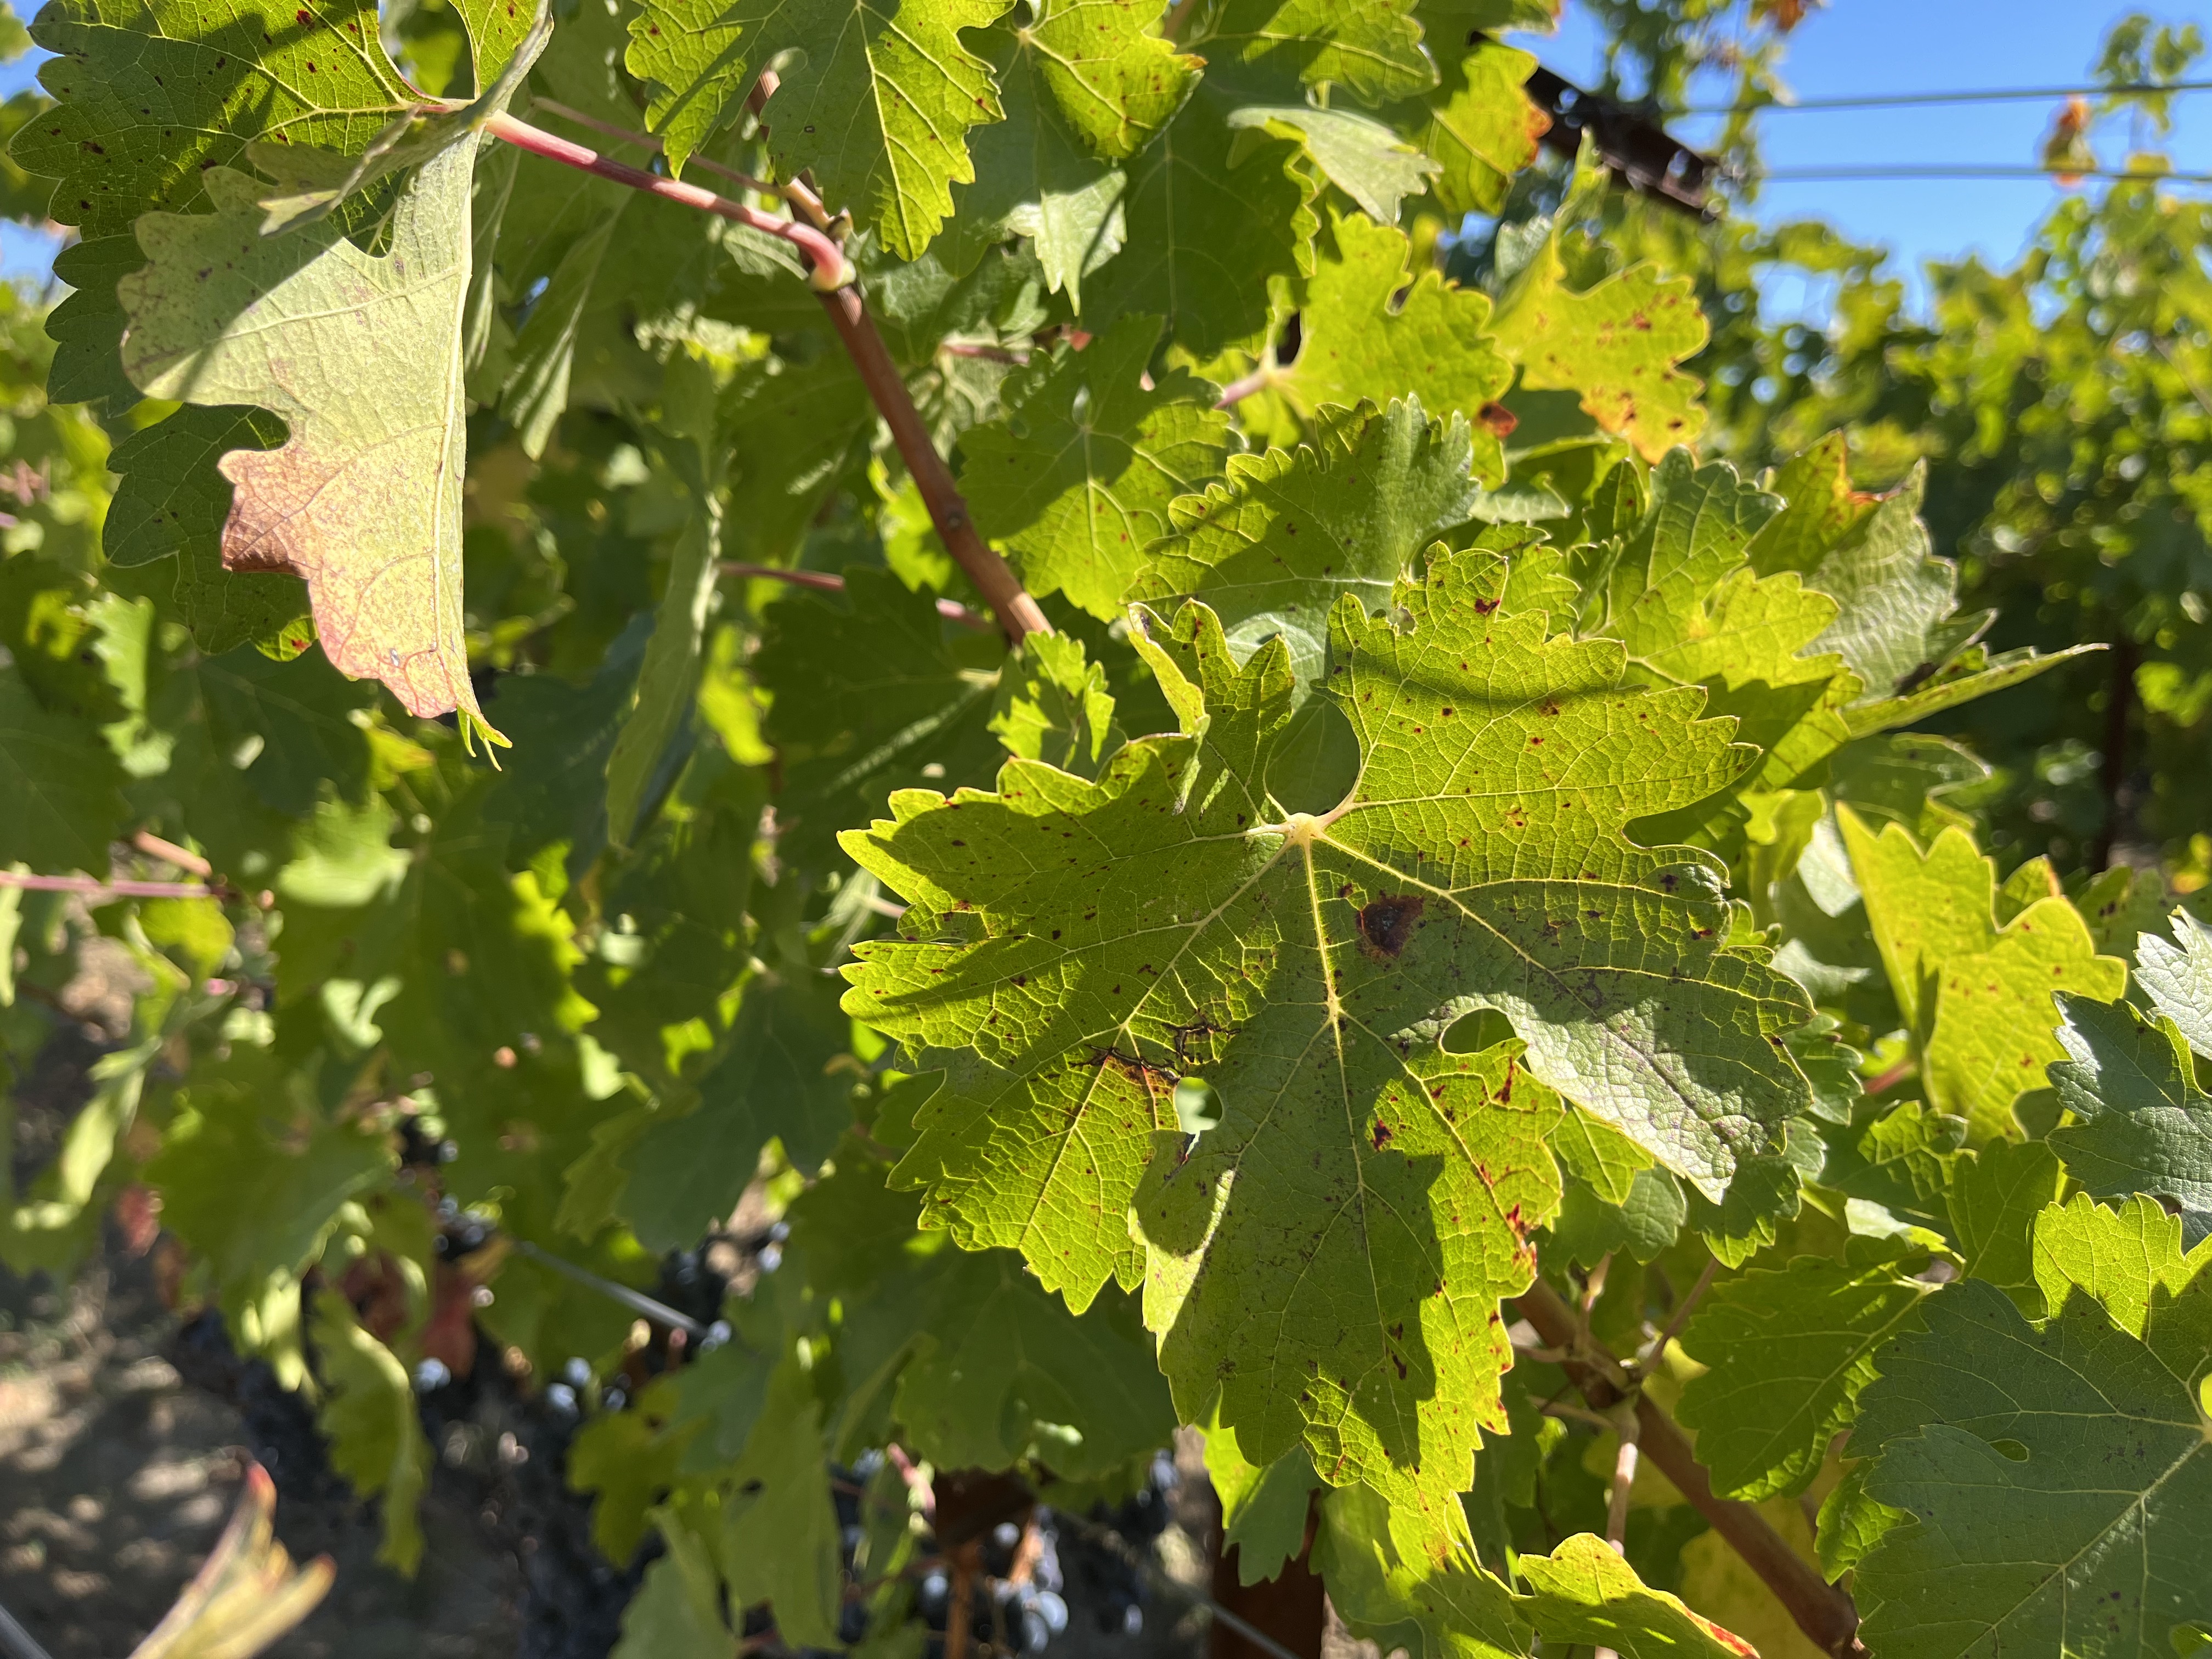
Label: Other Red